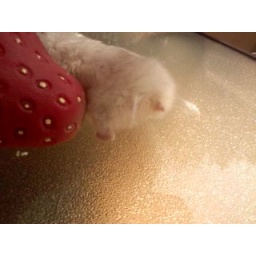
New Page 1. a pic taken from beneath a glass table